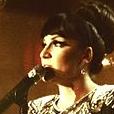
Age: 33